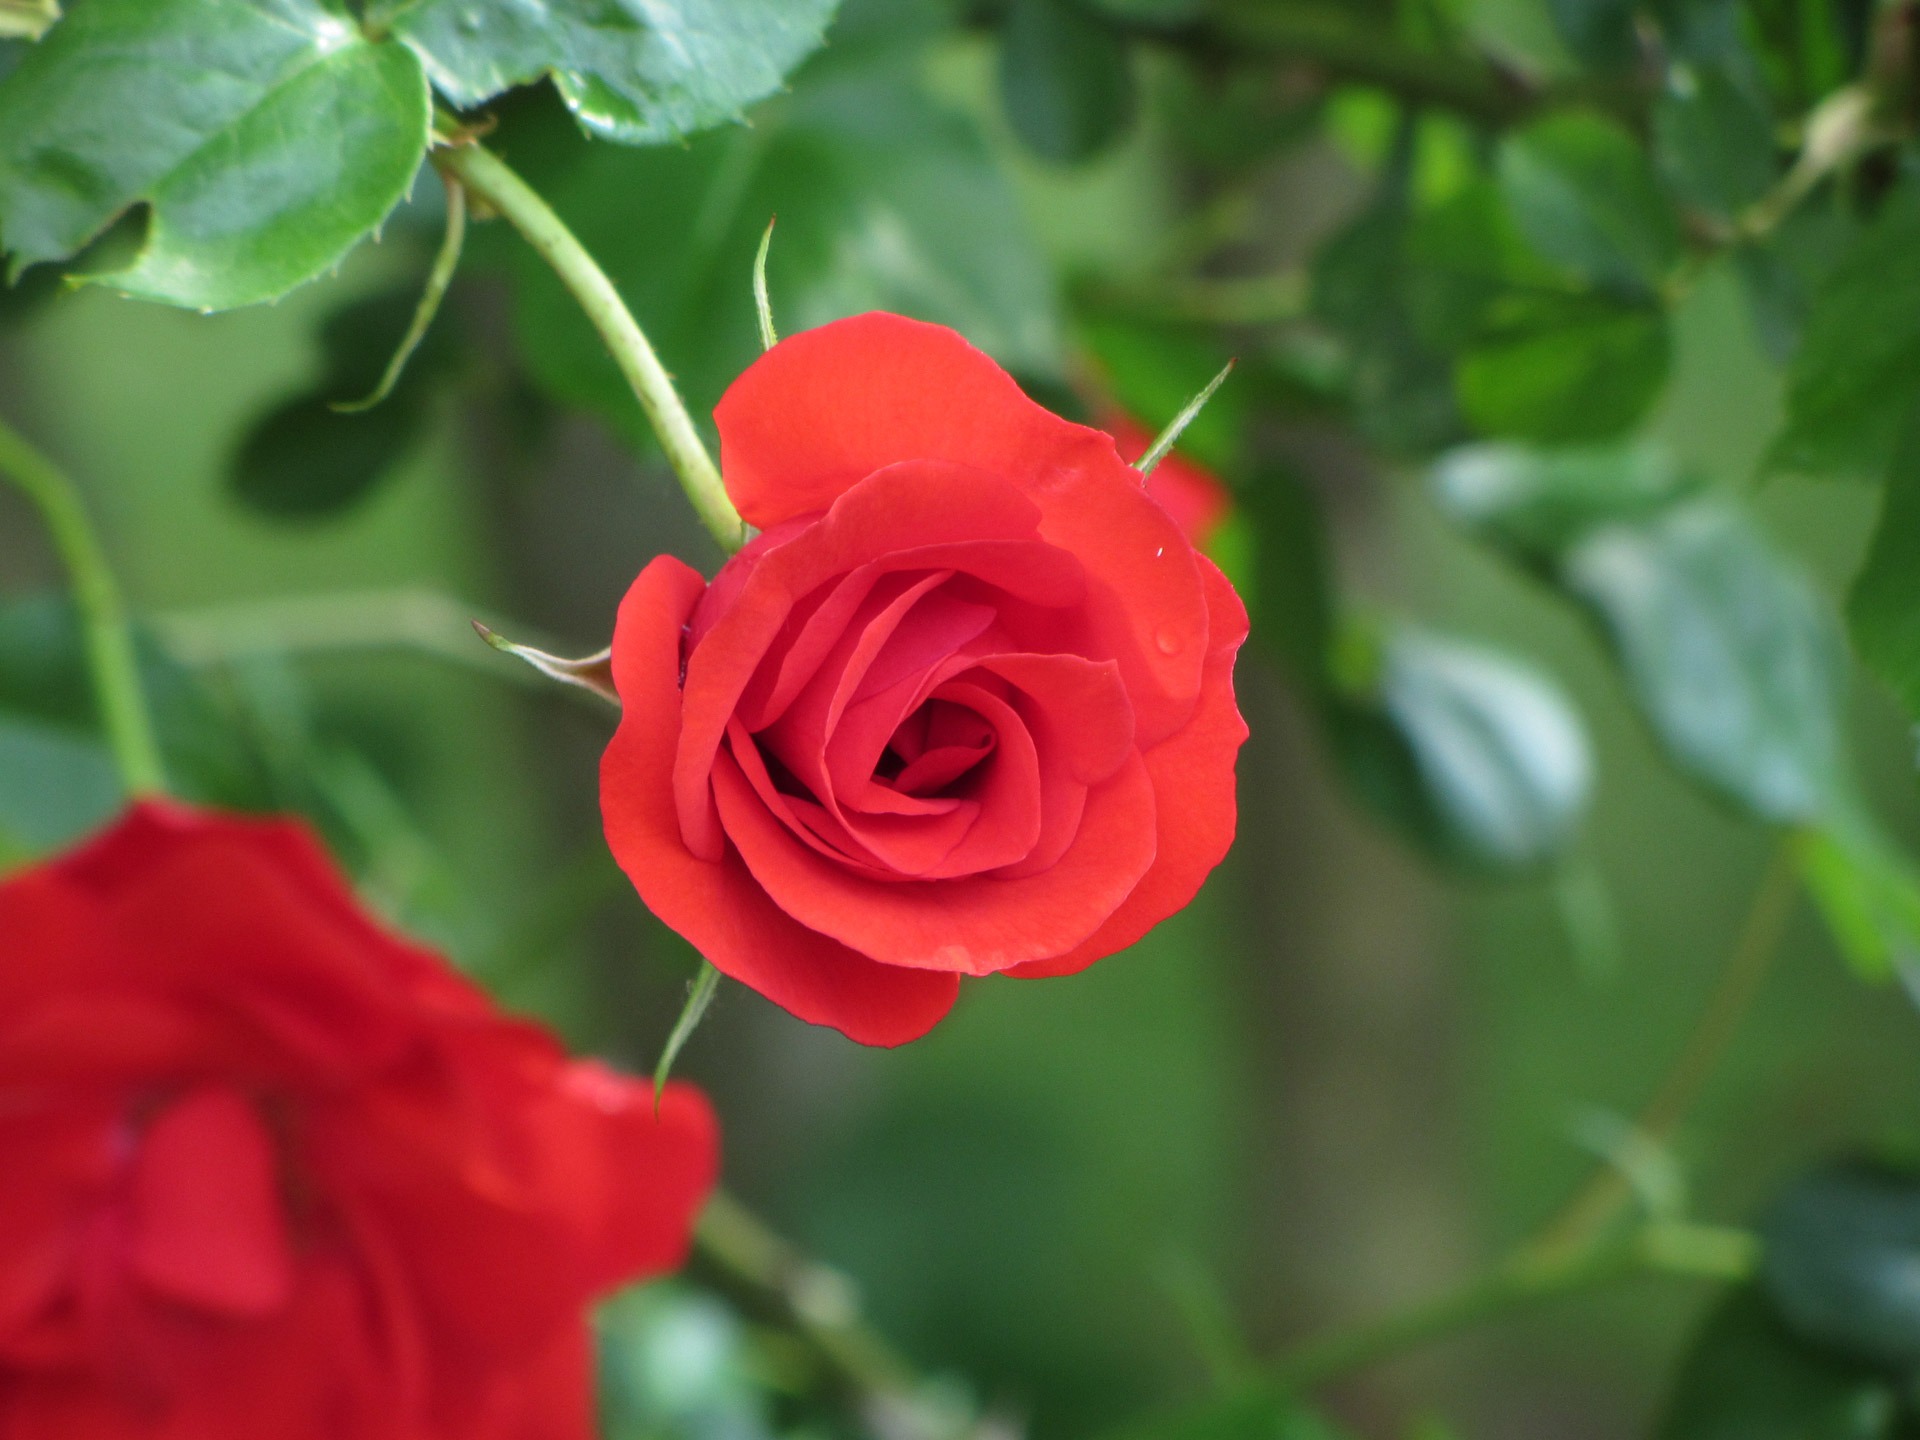
outdoor, branch, blossom, growth, plant, stem, flower, petal, bloom, orchard, summer, aroma, environment, foliage, rose, decoration, pollen, green, red, lush, color, biology, natural, fresh, romantic, botany, flora, season, botanical, coral, life, freshness, eco, ecology, flowers, cultivation, ornate, gardening, decorative, bright, inspiration, elegant, soft, flowerbed, pretty, ornamental, delicate, exotic, vibrant, bud, fragile, fragrant, elegance, floribunda, fragrance, macro photography, vitality, flowering plant, garden roses, rose family, fragility, mini rose, plant stem, land plant, rose order